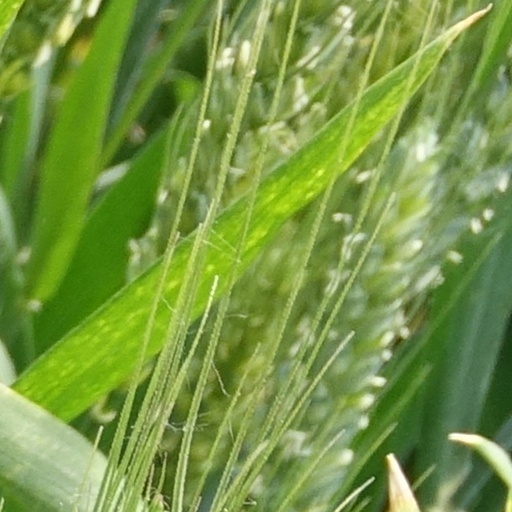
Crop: wheat